History of the Galveston Bay Area

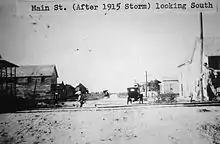
Downtown Pasadena after the 1915 Hurricane.

Texas succeeded in its bid to join the United States in 1845, one of the key causes of the subsequent Mexican–American War. Texas' annexation brought more people to Texas. Ranching interests expanded around the bay, along with the growth of the farming and lumber enterprises in the region. The construction of the Galveston, Houston and Henderson (GH&H) Railroad, begun in 1857, further spurred more growth in the region.